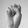
ASL letter: S